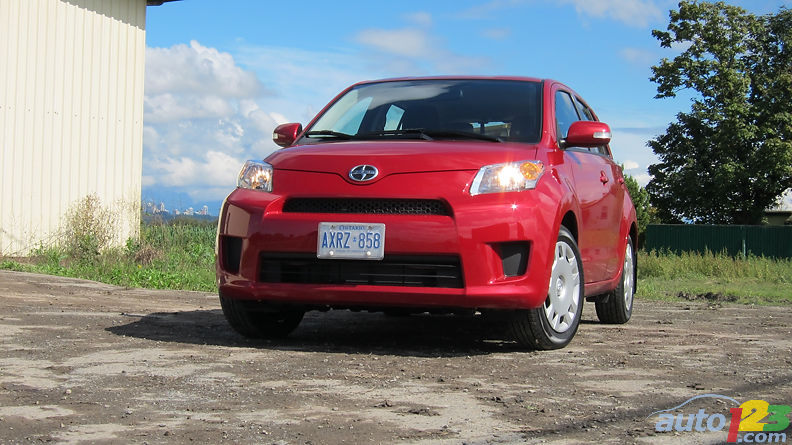
Car model: 2012 Scion xD Hatchback